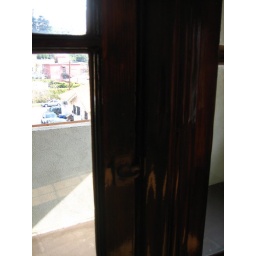
Original door hardware on window in living room.